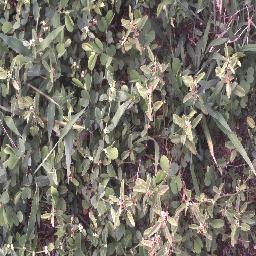
Label: negative